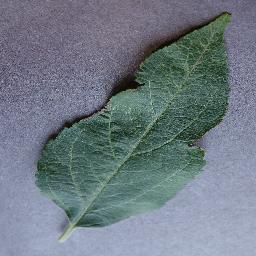
Label: Apple___healthy